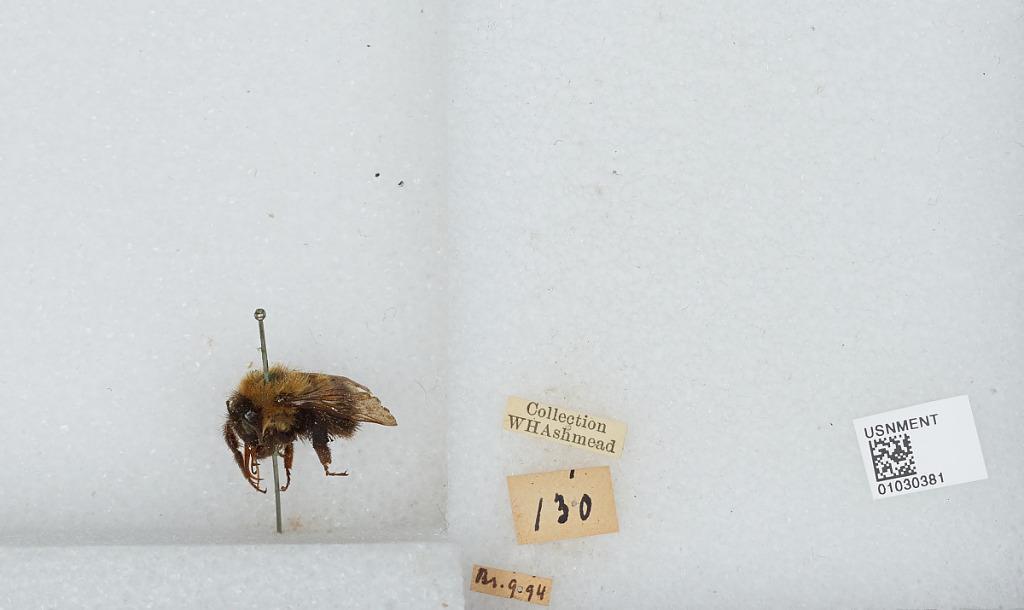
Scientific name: Bombus (Pyrobombus) vagans vagans Smith
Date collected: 1894--